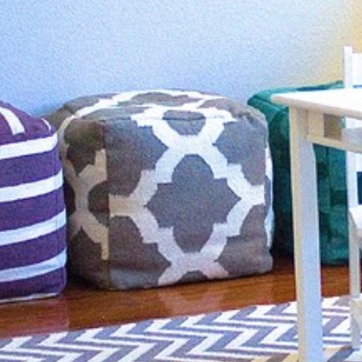
Material: fabric